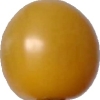
Label: tomato_cherry_yellow